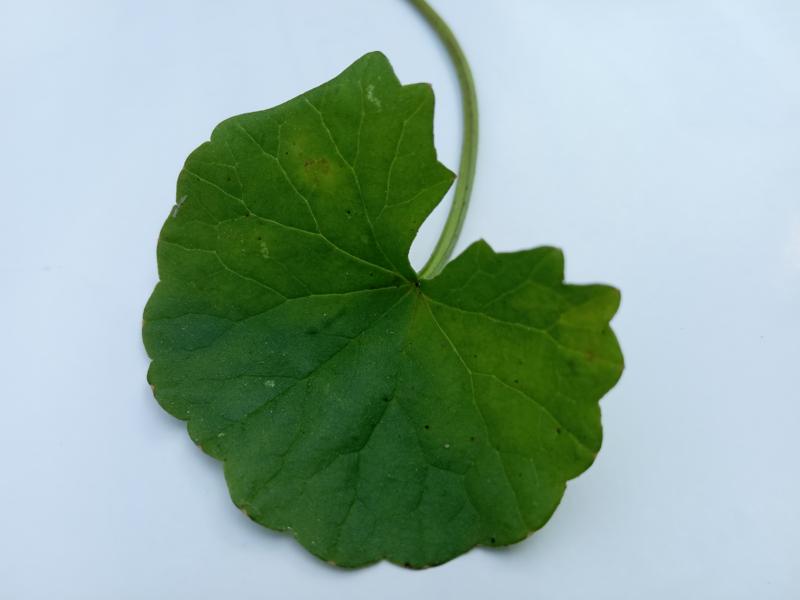
Weed species: Centella asiatica